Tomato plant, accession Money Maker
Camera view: tilt-top (135 deg); turntable rotation: 270 degrees
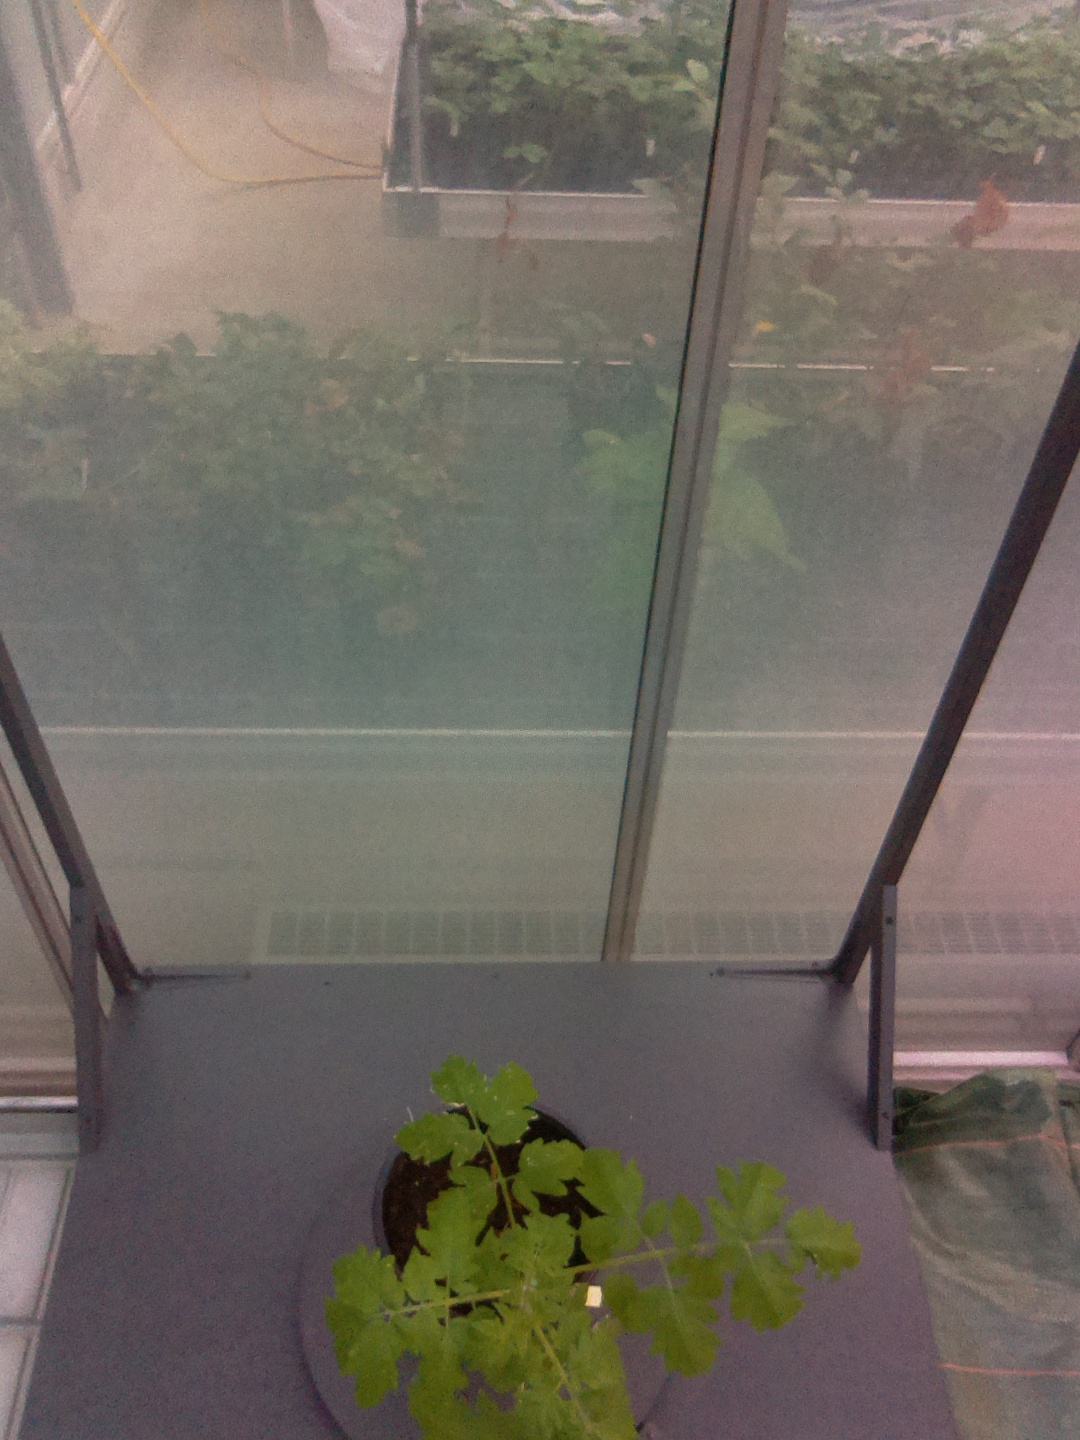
BBCH growth stage 13: 6 of true leaves visible